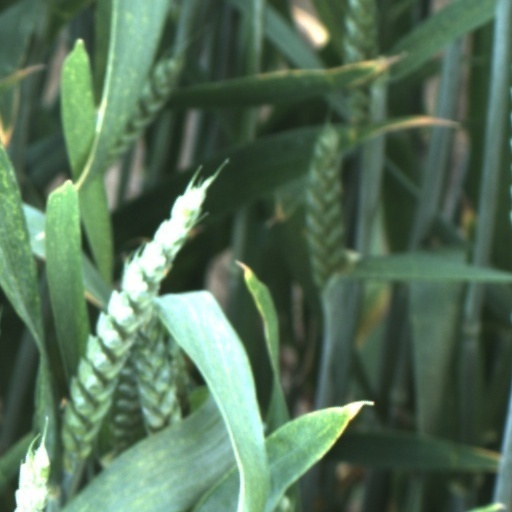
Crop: wheat